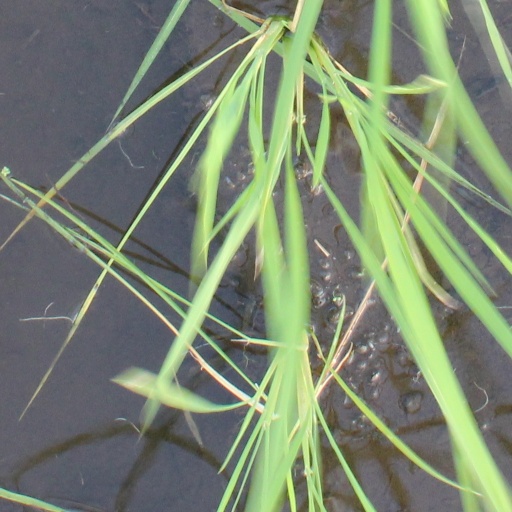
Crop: rice